2012 New York Yankees season

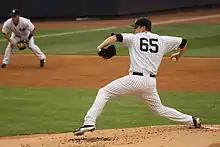

The Yankees took on the Baltimore Orioles in the Division Series.